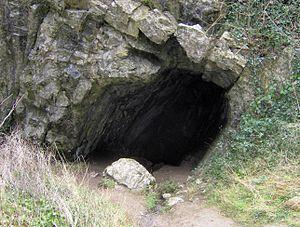
Aveline's Hole est une caverne située dans la combe de Burrington, dans du calcaire des collines de Mendip en Angleterre.